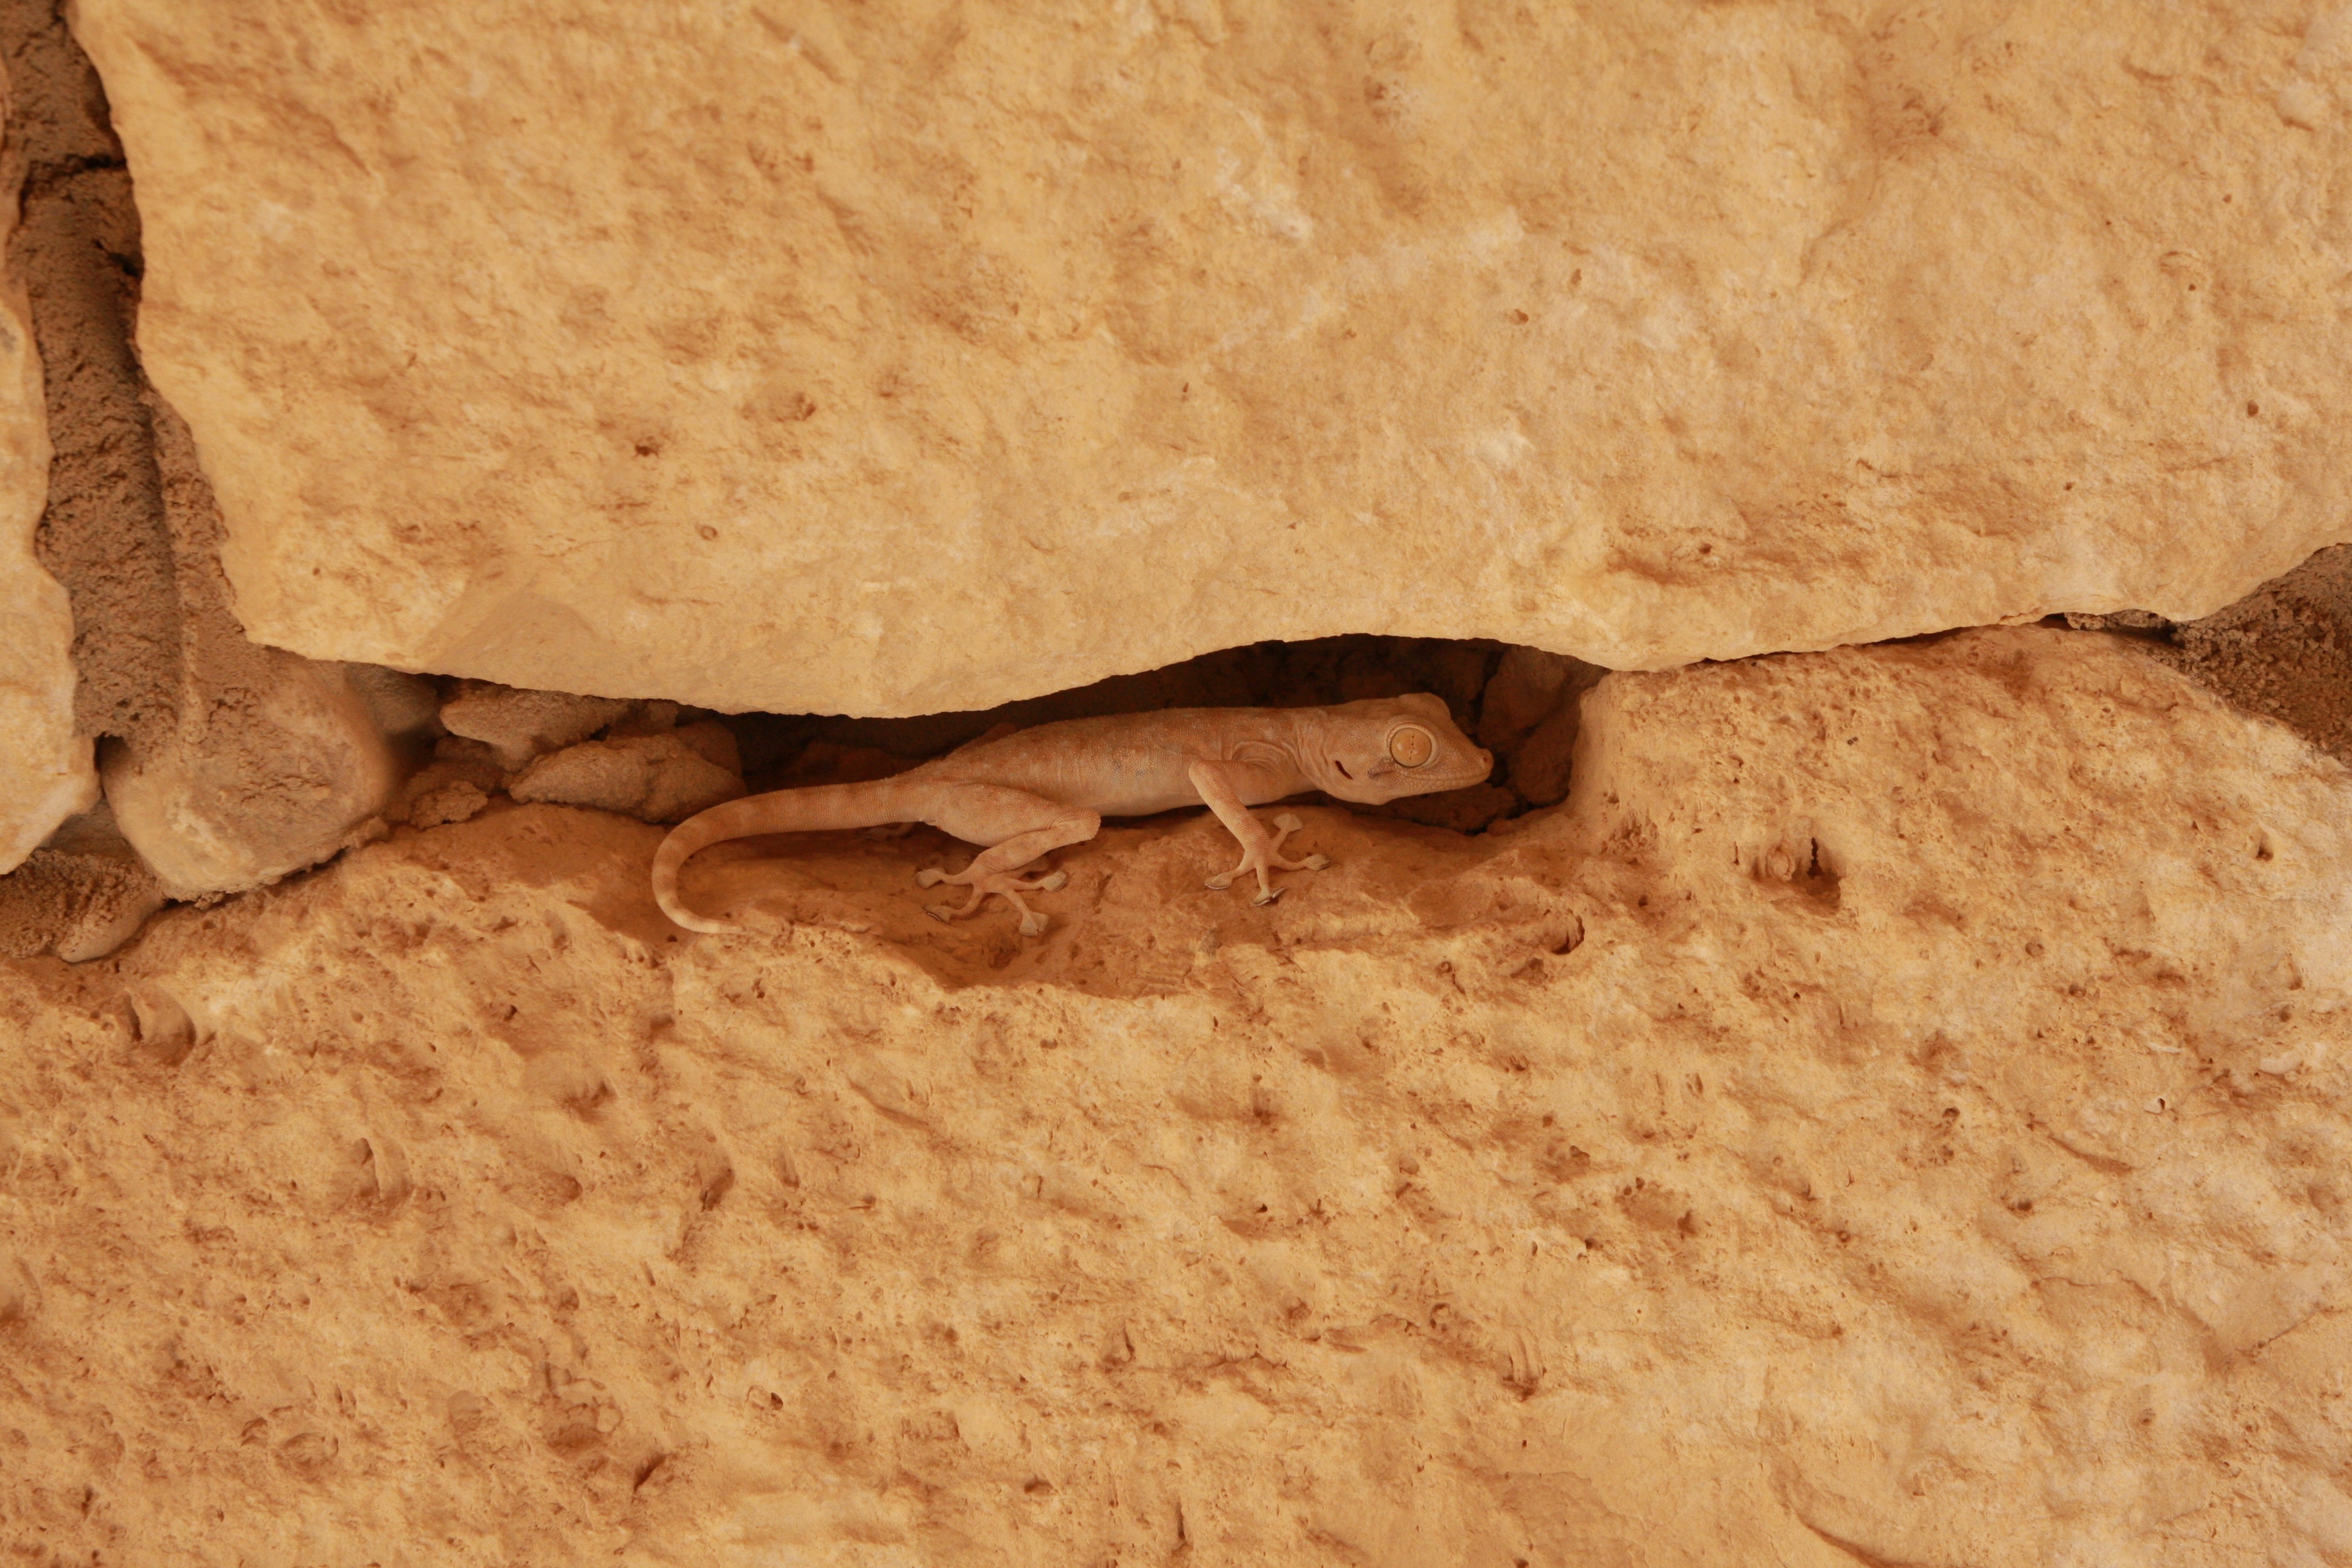
sand, wood, soil, reptile, yellow, material, lizard, hide, israel, grass family, avdat, drrichmond